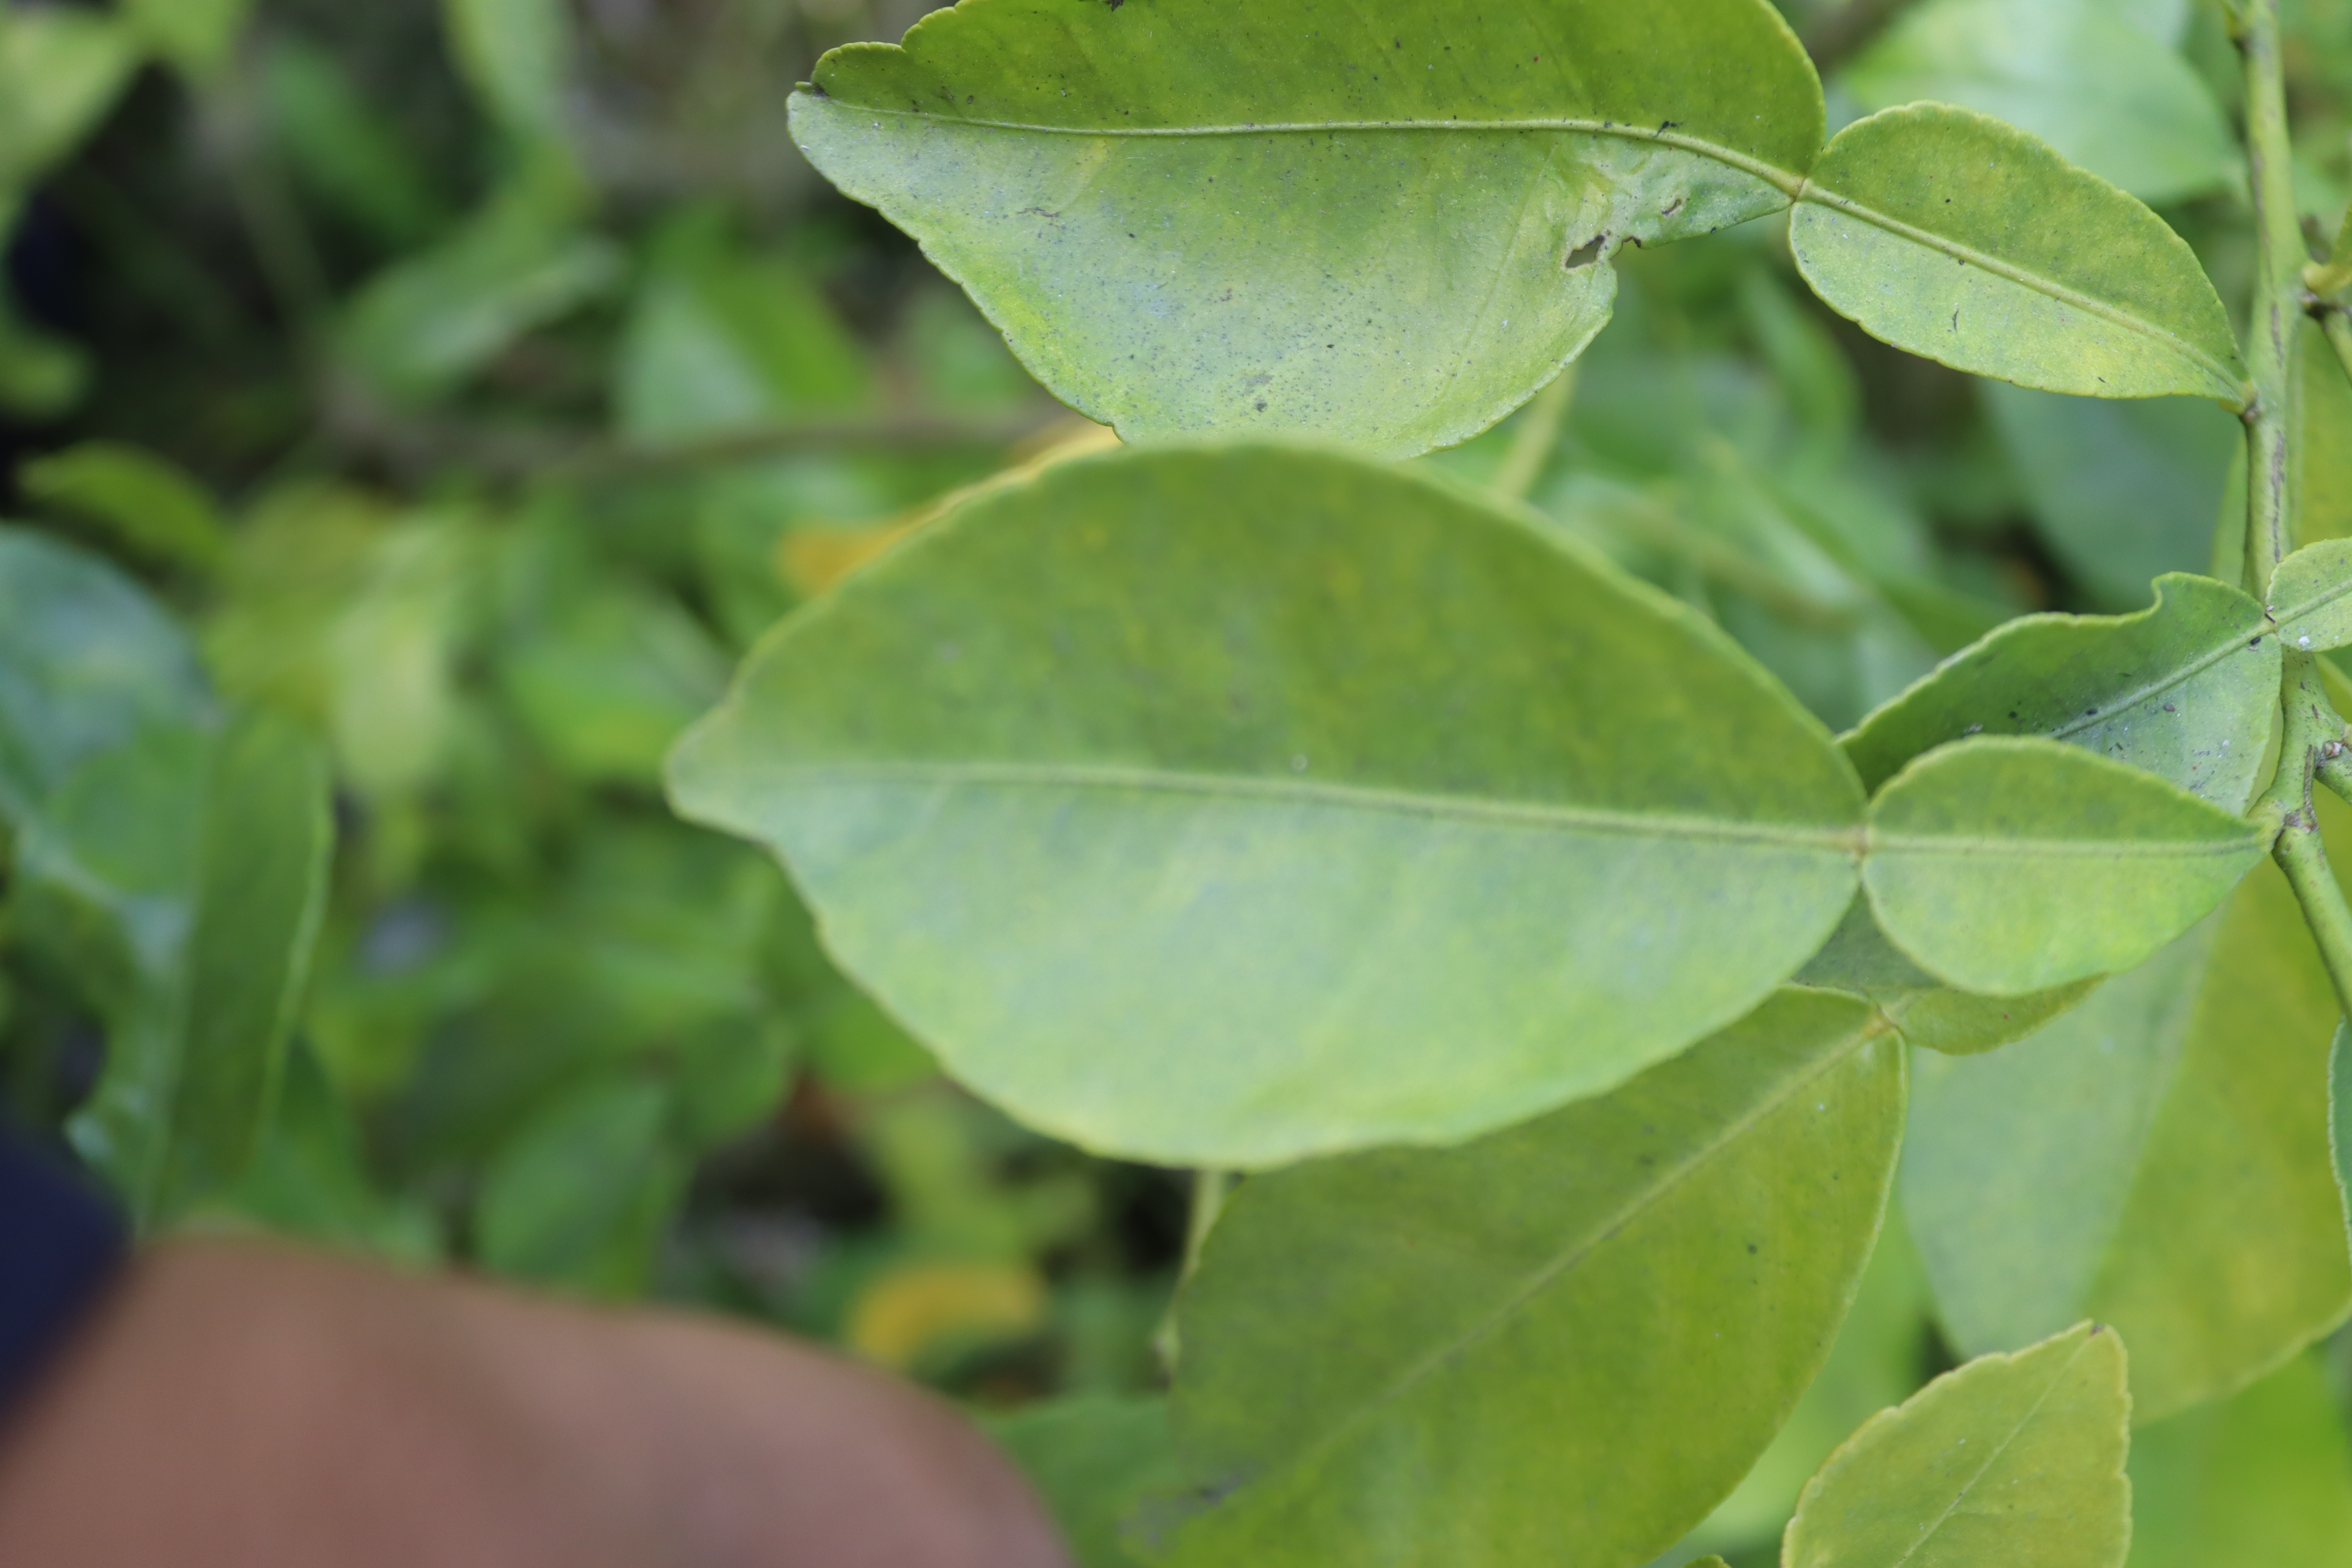
Mandarin leaf variety: Nagpuri